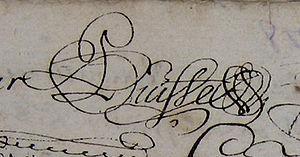
Signature de Pierre Puiffe, notaire royal
Pierre Puiffe, sieur des Lines, né le 24 juin 1751 à La Coquille, mort guillotiné le 17 juin 1794 à Paris, à la Barrière du trône, était un notaire royal, procureur d'office de la juridiction de Ribeyreix et de la baronnie de Courbefy. Il est l'un des nombreux guillotinés de la Révolution française.